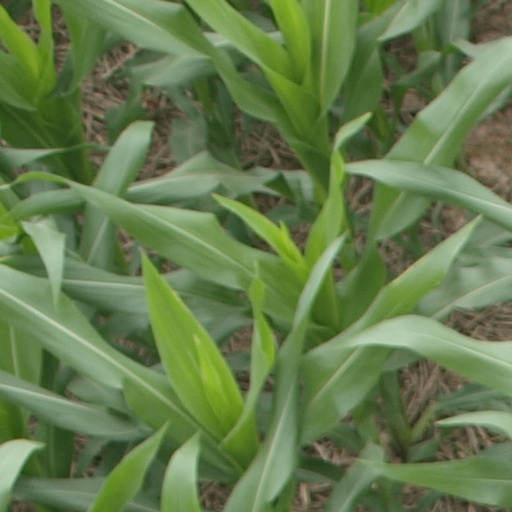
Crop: maize; corn